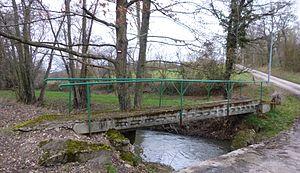
Perreux, Yonne, région Bourgogne, France. Le ru des Pierres au moulin de la Coudre. Vue vers l'aval (sur la gauche) vers Perreux. Dans l'étendue d'herbe derrière le ru, se trouve une source et sa mare d'eau limpide. La source est encaissée dans un élément de drain (propre) réutilisé, avec un côté découpé du côté de l'écoulement naturel de l'eau. Ce drain est calé par de grosses pierres en calcaire local. La passerelle réutilise deux poteaux électriques et quatre blocs de rail de train.
Le réemploi désigne, dans le domaine de la prévention des déchets, les systèmes et filières permettant de récupérer des objets avant qu'ils ne soient jetés, afin de leur donner une seconde vie. Il évite ainsi que des biens en fin de vie ne deviennent des déchets.
La prévention des déchets est l'ensemble des mesures et des actions prises en amont visant à réduire l'ensemble des impacts environnementaux et à faciliter la gestion ultérieure des déchets. Elle implique notamment la réduction des déchets produits, la réduction de leur dangerosité ou toxicité et l'amélioration de leur caractère réutilisable ou valorisable.